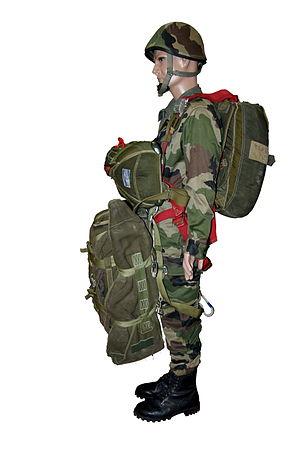
Uniforme de parachutiste de l'infanterie de Marine
Le 3ᵉ régiment de parachutistes d'infanterie de marine est un régiment parachutiste de l'armée de terre française. Régiment d'élite, il est l'héritier du 3ᵉ bataillon colonial de commandos parachutistes créé en 1948, du 3ᵉ bataillon de parachutistes coloniaux créé en 1951 et du 3ᵉ régiment de parachutistes coloniaux. Après avoir appartenu à la 10ᵉ division parachutiste en Algérie, puis à la 11ᵉ division parachutiste, le régiment appartient aujourd'hui à la 11ᵉ brigade parachutiste de la 3ᵉ division.
Le 8ᵉ régiment de parachutistes d'infanterie de marine est une unité de l'armée française. Il a été créé le 28 février 1951 en Indochine, il s'appelait alors le 8ᵉ BPC, ses soldats portent le béret rouge. Ce régiment d'élite appartient à la 11ᵉ brigade parachutiste.
Le 1ᵉʳ régiment de parachutistes d'infanterie de marine est un régiment parachutiste des troupes de marine faisant partie des forces spéciales de l'armée française et dépendant du commandement des forces spéciales Terre.
Le parachutisme militaire est la technique consistant à mettre en place au sol, par parachute, du personnel, du matériel ou des approvisionnements dans le cadre d'opérations militaires. L'utilisation du parachute comme moyen de secours n'entre pas dans ce cadre.
Le 6ᵉ régiment de parachutistes d'infanterie de marine est un régiment de parachutistes français créé à Quimper le 16 mai 1948 sous le nom de 6ᵉ bataillon colonial de commandos parachutistes et dont la filiation remonte aux 1ʳᵉ et 2ᵉ demi-brigades coloniales de commandos parachutistes SAS.